Α-Bungarotoxin

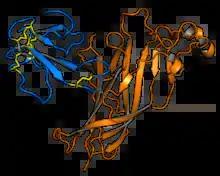
Structure of alpha-bungarotoxin (blue) in complex with the alpha-9 nAChR subunit (orange), showing interactions with loops I and II.

The venom of snakes contains numerous proteins and peptide toxins that exhibit high affinity and specificity for a larger range of receptors. α-Bungarotoxin is a nicotinic receptor antagonist that binds irreversibly to the receptor, inhibiting the action of acetylcholine at the neuromuscular junctions. Nicotinic receptors are one of the two subtypes of cholinergic receptors, that respond to the neurotransmitter acetylcholine.